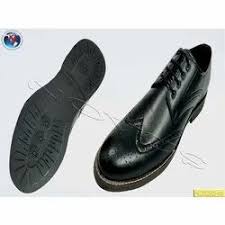
Label: Brogue